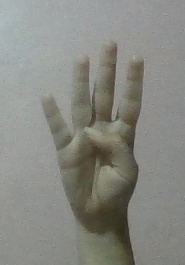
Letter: kaaf